Chinley, Buxworth and Brownside

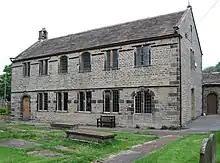
Chinley Independent Chapel

There are two Anglican places of worship, St Mary's at Chinley and St James's at Buxworth. Chinley Independent Chapel was an early local centre for non-conformists and is based in Chapel Milton. At Brierley Green there is a Congregational Church.